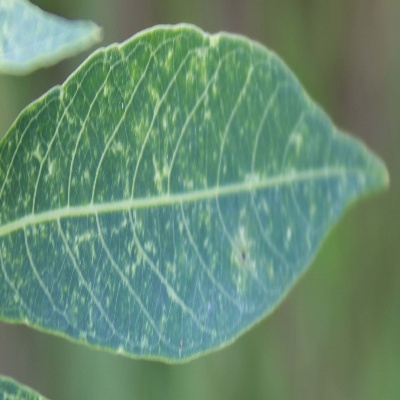
Crop: Cassava
Condition: green mite